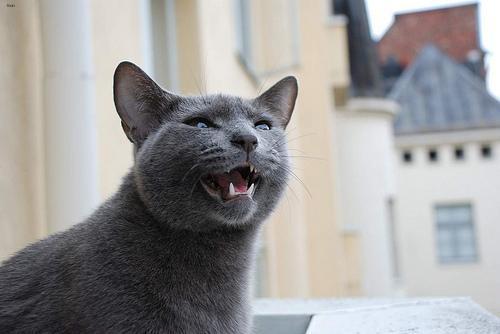
Russian Blue